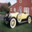
Label: automobile